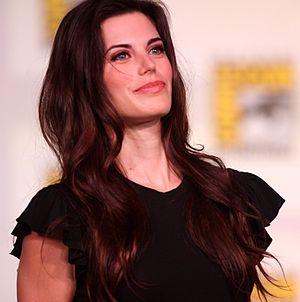
Chesapeake Shores ou Nouveau départ au Québec, est une série télévisée américaine et canadienne créée par John Tinker, basée sur la série de livres du même nom de Sherryl Woods et diffusée depuis le 14 août 2016 sur Hallmark Channel aux États-Unis et depuis le 25 août 2016 sur W Network au Canada.